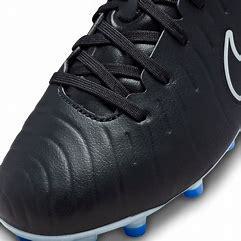
Brand: Nike
Model: Jr Tiempo Legend 10 Academy